Matthew Warnock

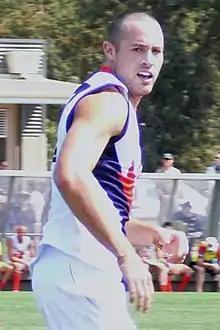
Warnock with Melbourne in 2009

Matthew Warnock (born 3 April 1984) is a former professional Australian rules footballer who played for the Gold Coast Football Club in the Australian Football League (AFL). He began his AFL career playing for Melbourne where he wore the No. 1 guernsey (previously No. 37), and was recruited from the Sandringham Zebras in the Victorian Football League (VFL).